British Expeditionary Force (World War II)

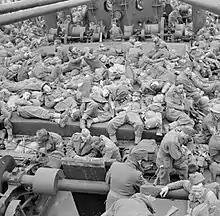

The retreat to the coast began after dark and the last troops slipped away from the Béthune river at Units were ordered to dump non-essential equipment and each gun were reduced to to make room on the RASC transport for the men. The night move was difficult as French troops, many horse-drawn, encroached on the British route and alarmist rumours spread. Fortune and Ihler set up at a road junction near Veules-les-Roses to direct troops to their positions and by the morning of 11 June, IX Corps had established a defence round St Valery. French transport continued to arrive at the perimeter and it was difficult in some places to recognise German troops following up, which inhibited defensive fire. That night, Fortune signalled that it was now or never. Troops not needed to hold the perimeter moved down to the beaches and the harbour. An armada of ships and craft had been assembled but few had wireless; thick fog ruined visual signalling and prevented the ships from moving inshore. Only at Veules-les-Roses at the east end of the perimeter, were many soldiers rescued, under fire from German artillery, which damaged the destroyers , "Boadicea" and "Ambuscade"; 2,137 British and 1,184 French troops were evacuated. Near dawn, the troops at the harbour were ordered back into the town and at Fortune signalled that it might still be possible to escape the next night, then discovered that the local French commander had already surrendered.